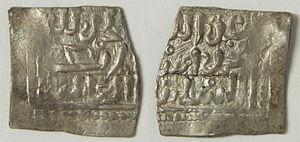
Abû `Abd Allah al-Burtuqâlî Muhammad ben Muhammad, Mohammed al-Burtuqâlî surnommé Al-Bortogali succède à son père Mohammed ach-Chaykh comme sultan wattasside en 1504. Il meurt en 1526, son fils Ahmed lui succède.